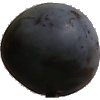
Label: Plum 3